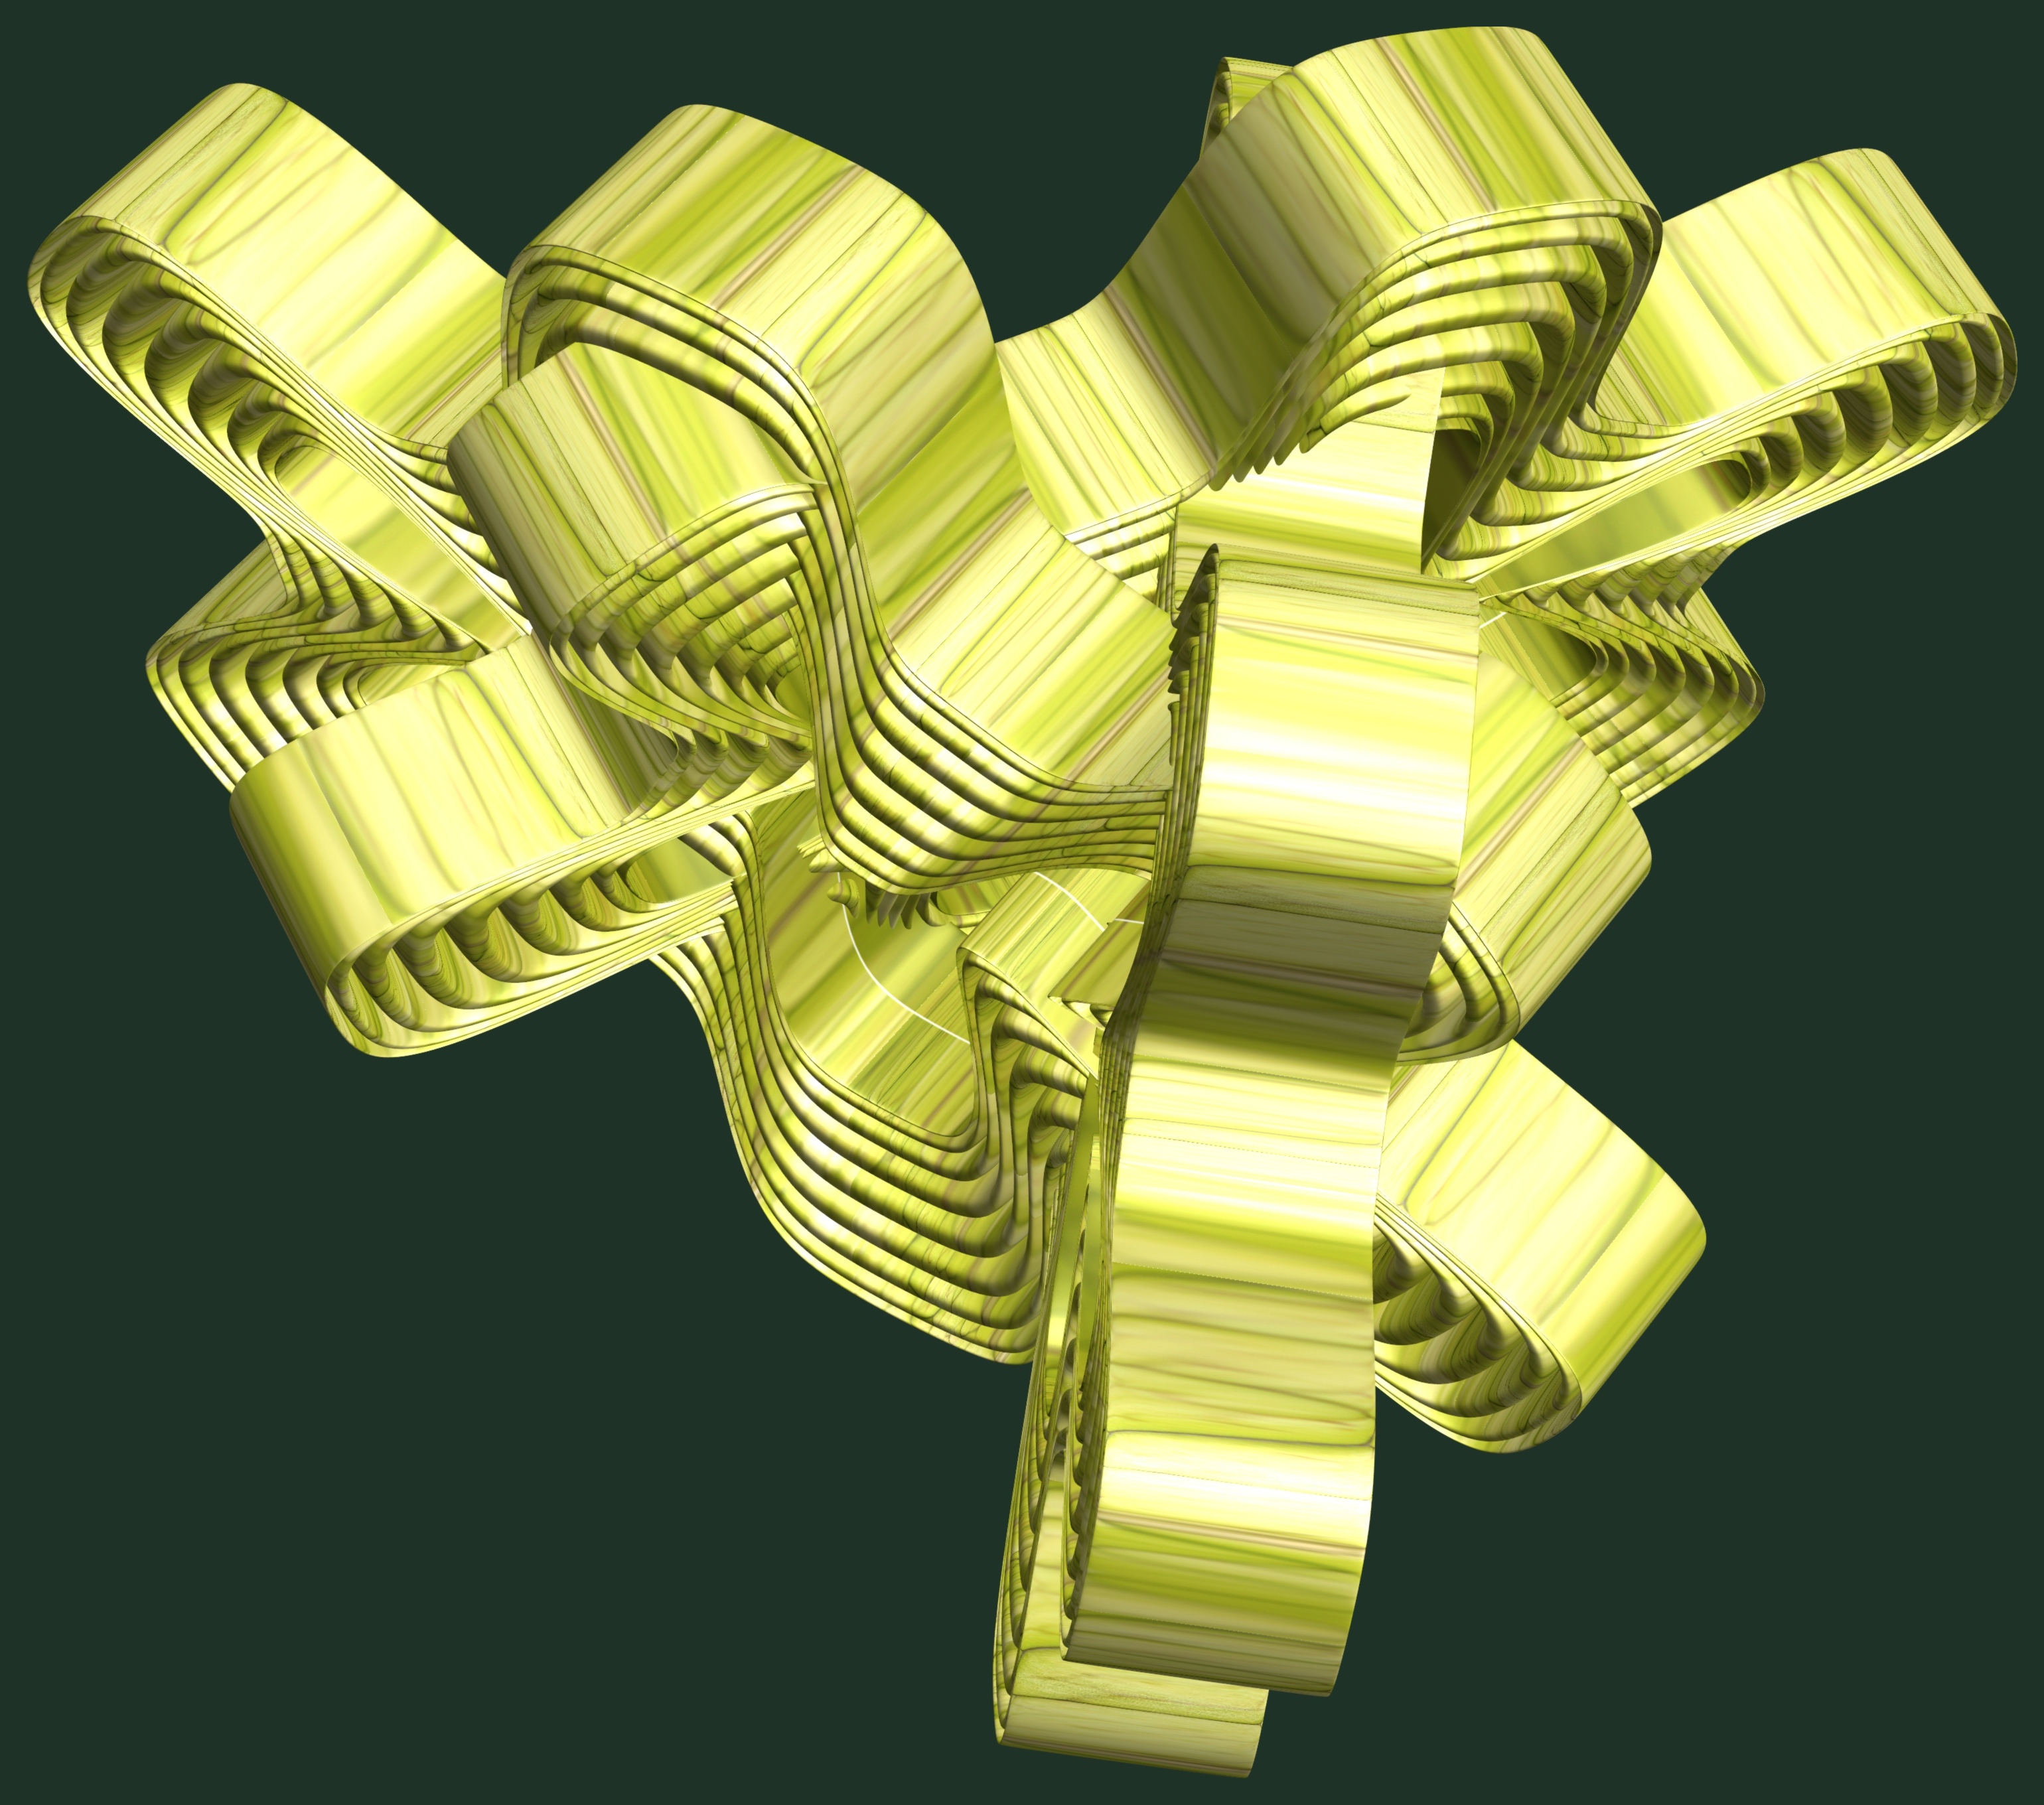
structure, texture, pattern, metal, yellow, product, cool image, design, brass, symmetry, 3d, graphic, torus, mathematica, cg, parametricplot3d, code, program, algorithm, abstruct, mapping